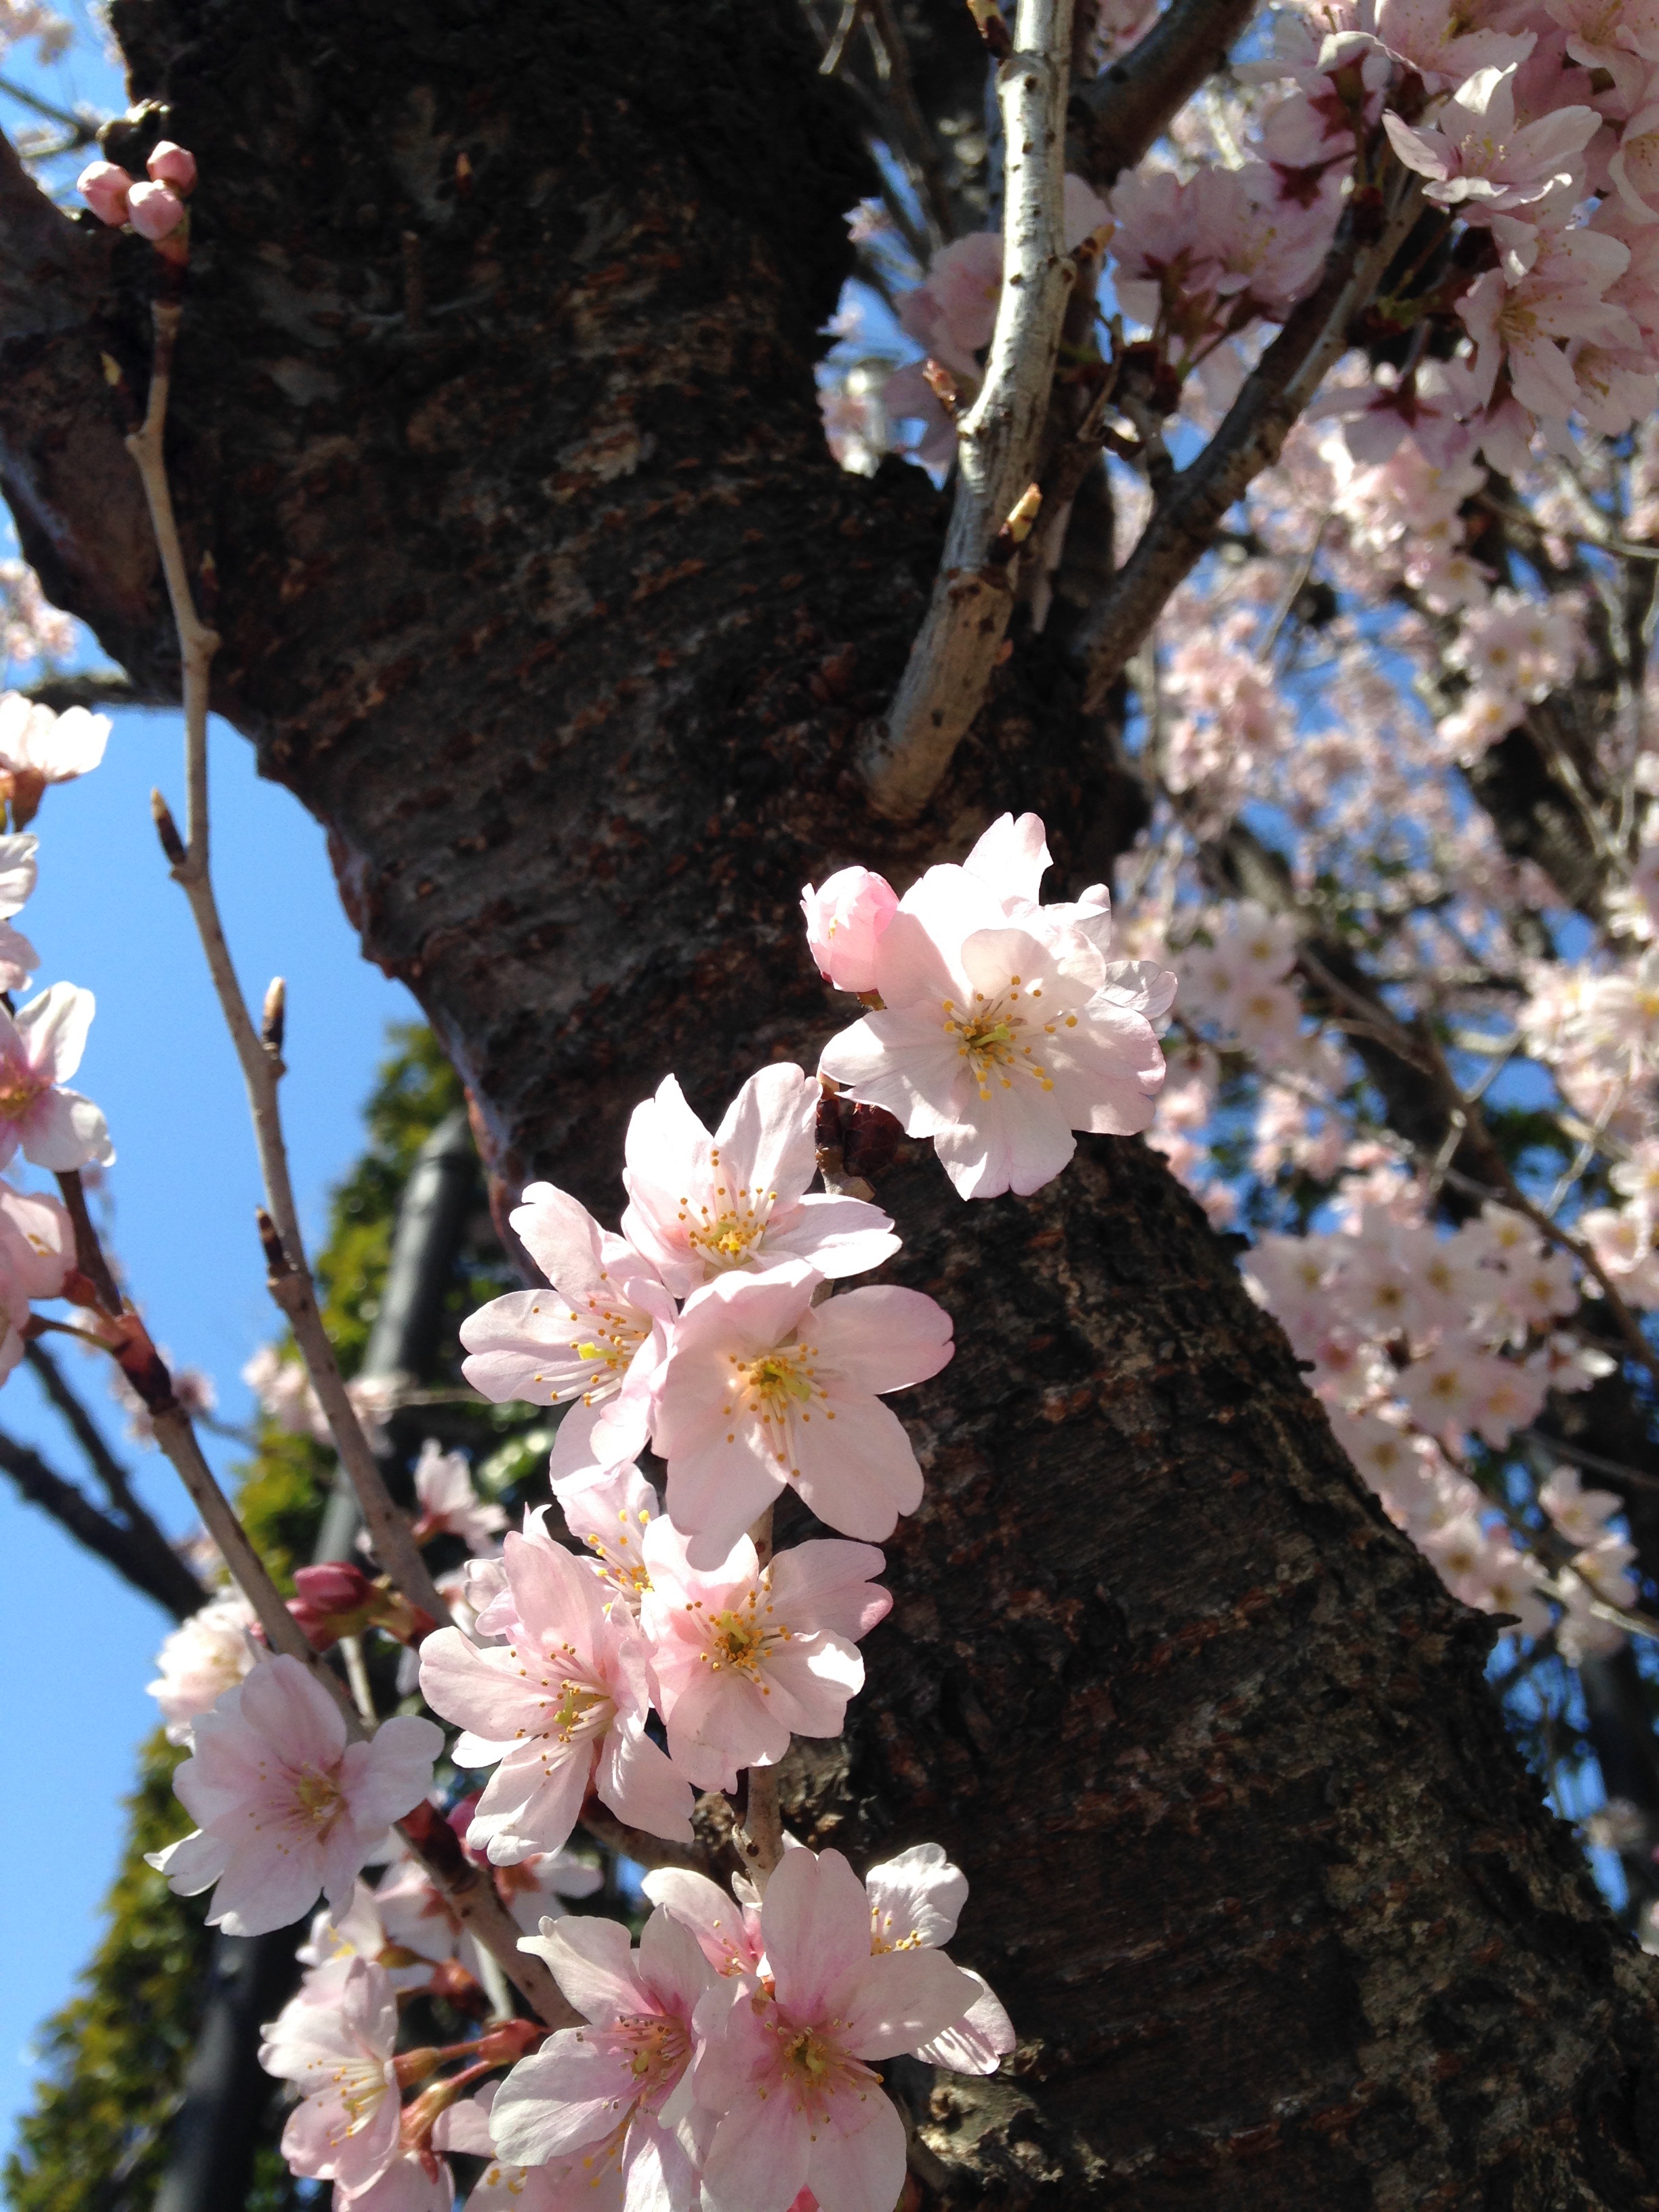
tree, branch, blossom, plant, flower, food, spring, produce, botany, flora, cherry blossom, plants, flowers, sakura, spring flowers, cherry, pink flower, flowering plant, rose family, land plant